Haworthiopsis reinwardtii

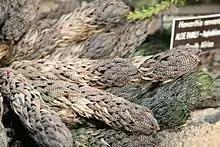
"H. reinwardtii" with its typical thin, strongly tubercled leaves

It is a perennial succulent, with stems growing to in height, with a basal rosette of white-spotted fleshy leaves arranged in a spiral pattern, and racemes of tubular pinkish-white flowers in spring. The plant spreads to form a mat, by means of freely-produced offsets, also a convenient means of propagation.